Sigurd Harald Lund

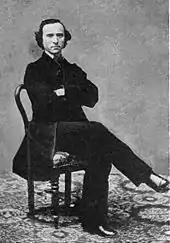
Sigurd Harald Lund

Sigurd Harald Lund (1823 – 1906), was a Swedish ballet dancer, choreographer and director. He was ballet master of the Royal Swedish Ballet in 1856-1862 and 1890-1894.